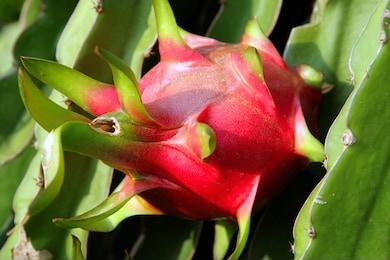
Label: Dragonfruit